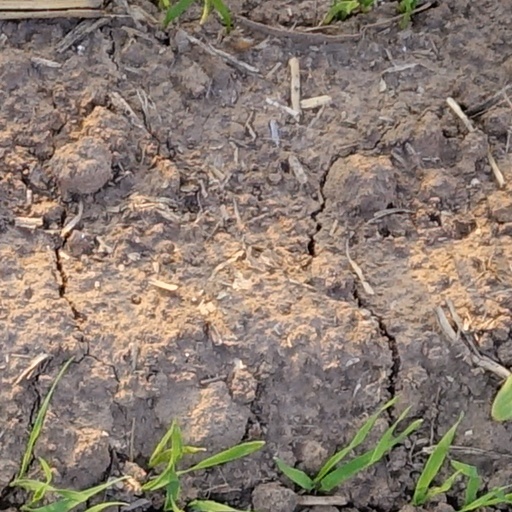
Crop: wheat